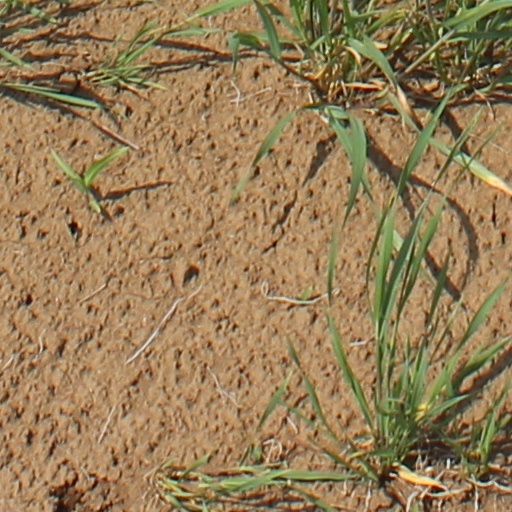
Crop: wheat